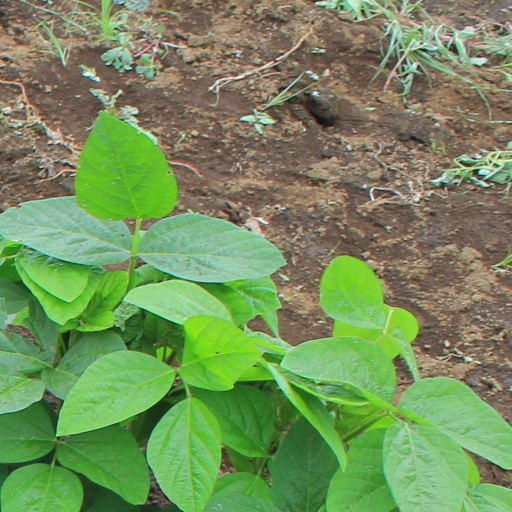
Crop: soybean